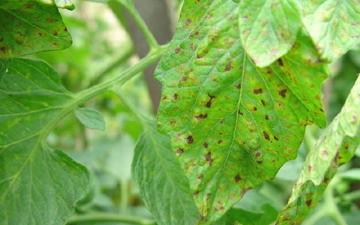
Plant: Tomato
Disease: tomato bacterial leaf spot